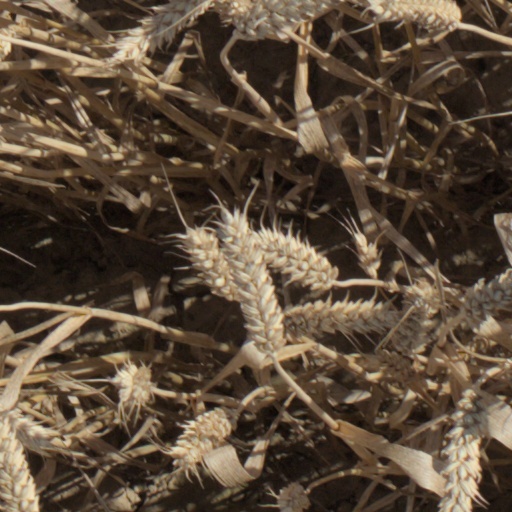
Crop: wheat